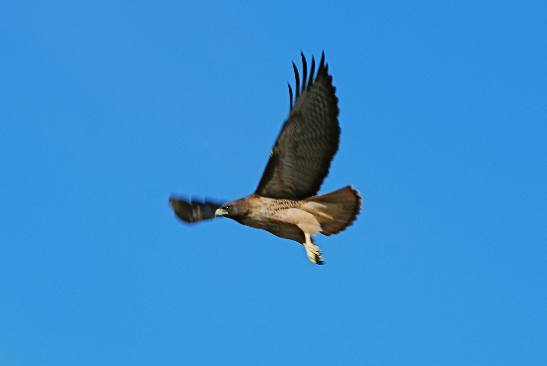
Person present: No